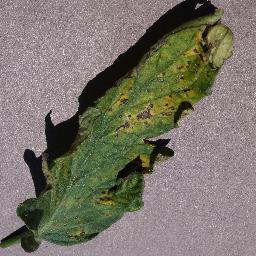
Label: Tomato___Septoria_leaf_spot